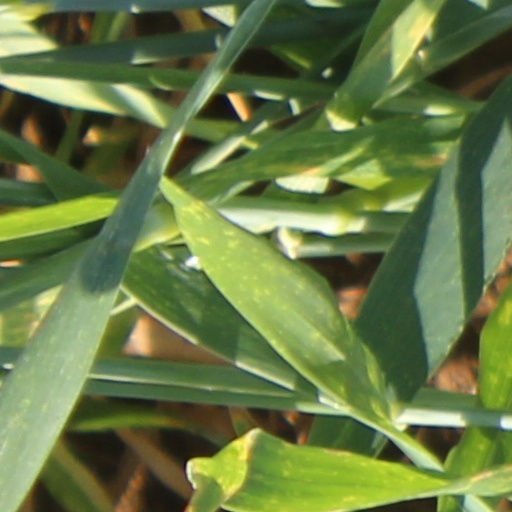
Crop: wheat